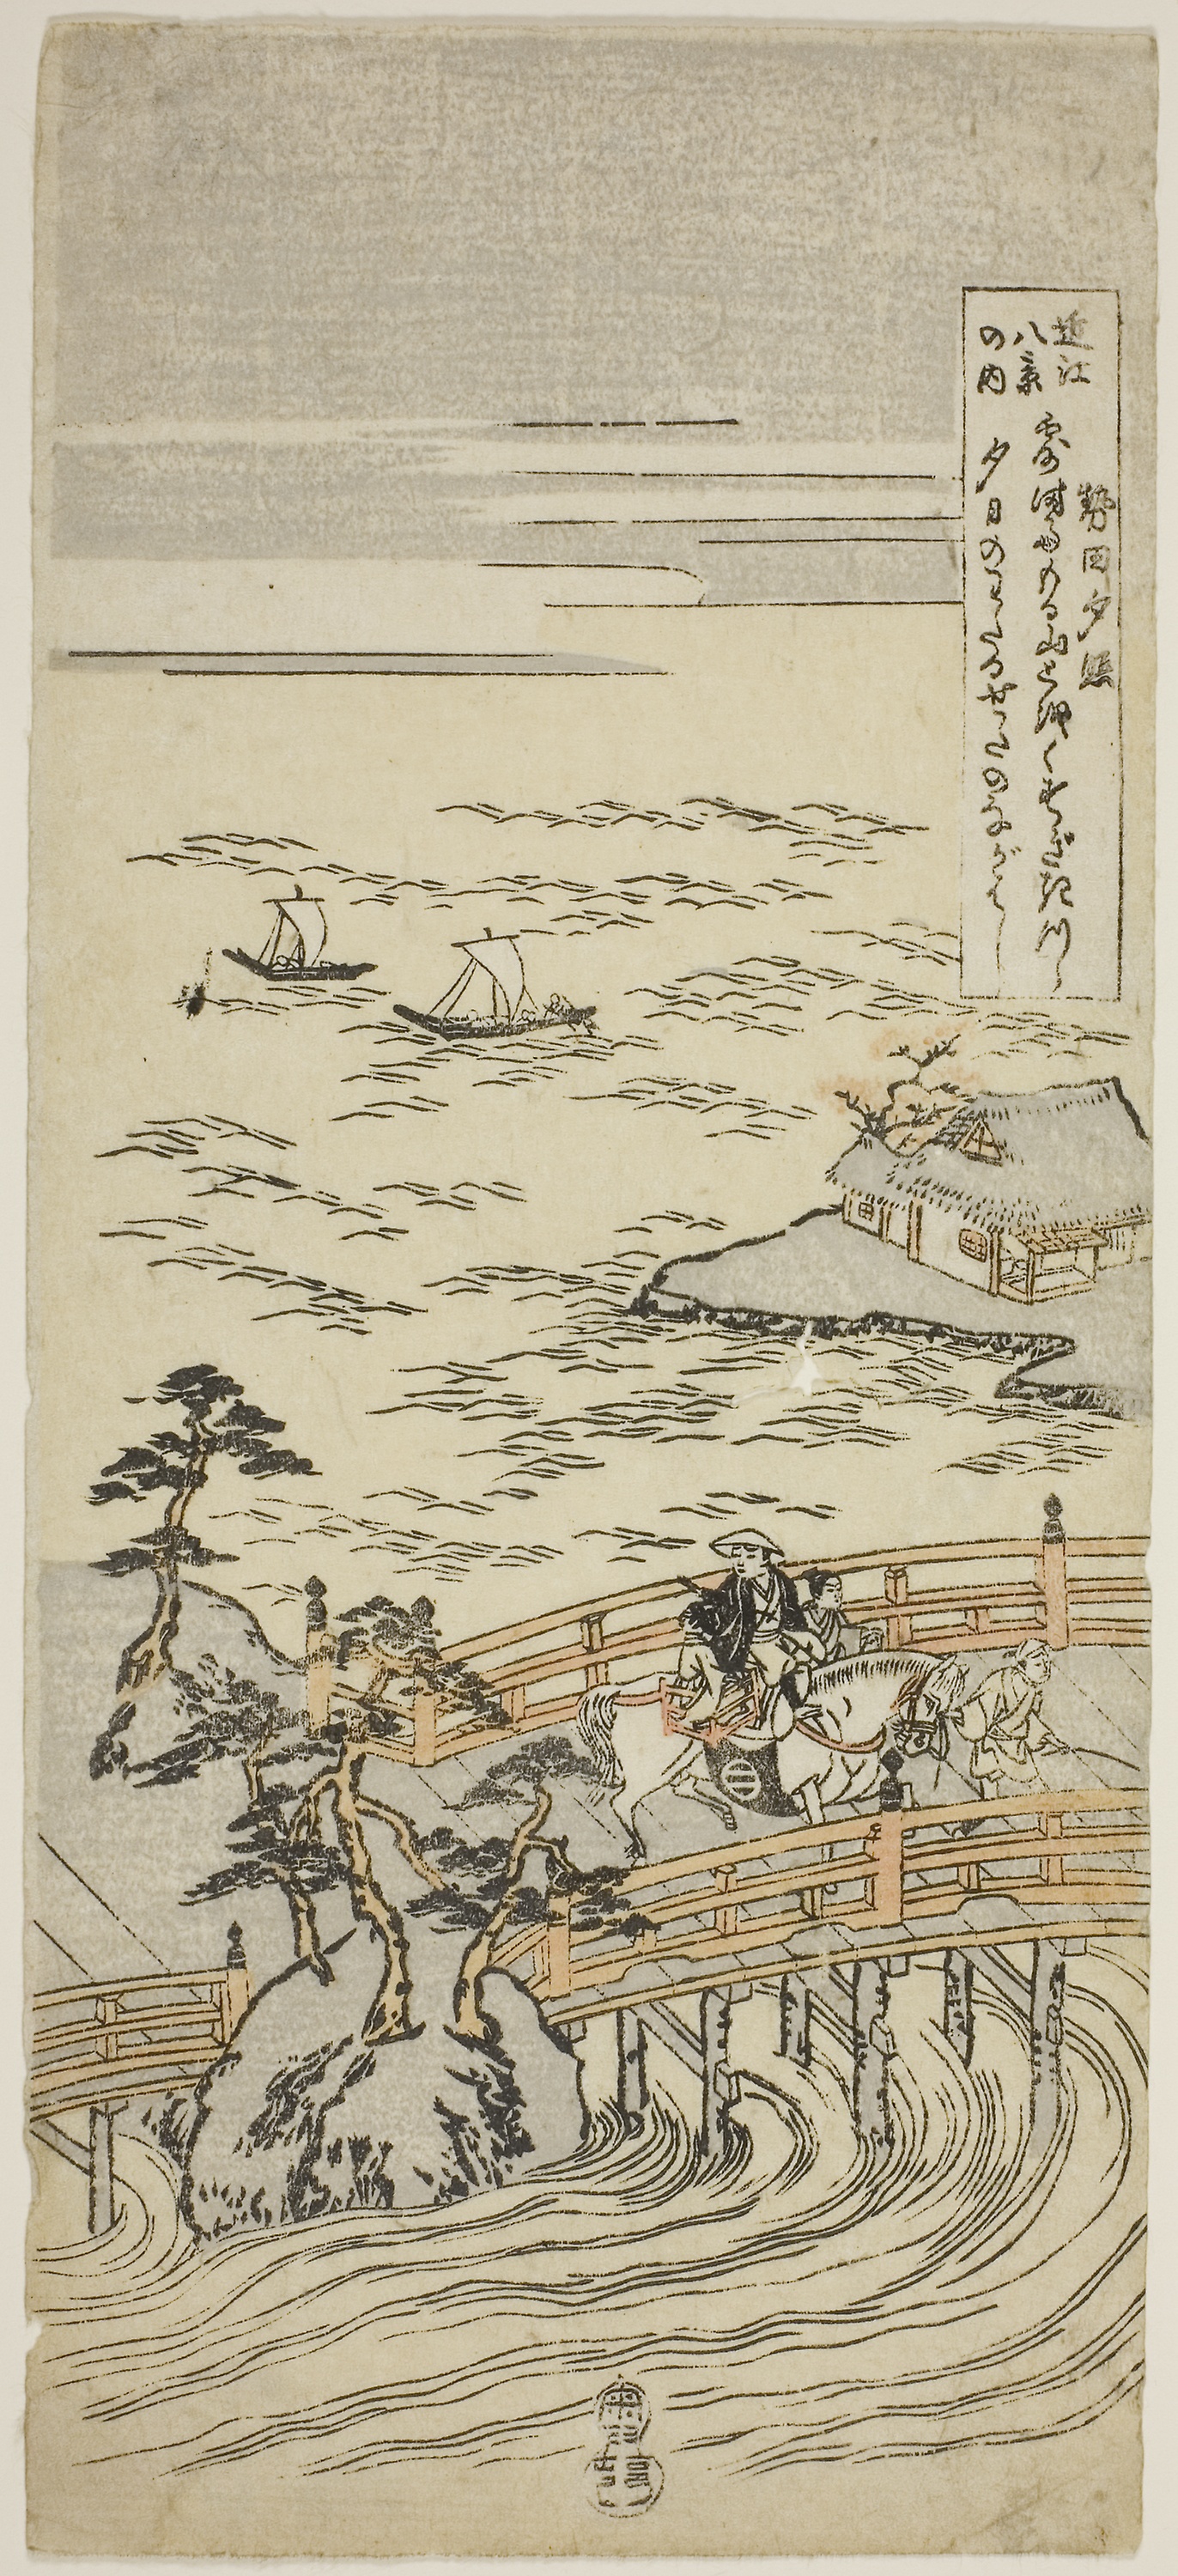
text, botany, drawing, paper, art, illustration, artwork, paper product, sketch